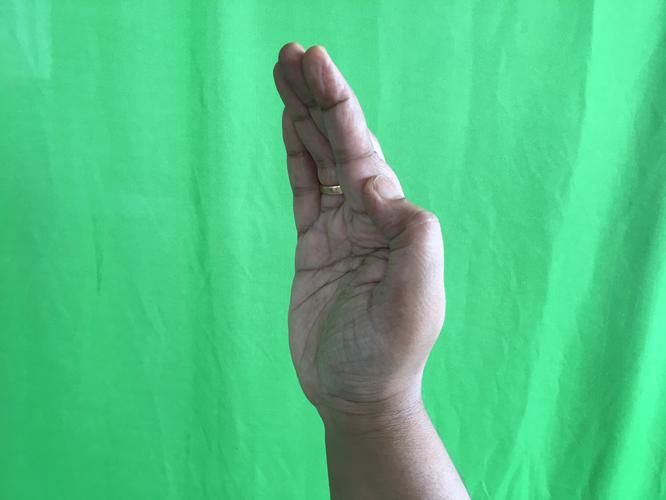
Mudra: Sarpasirsha
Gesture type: single_hand